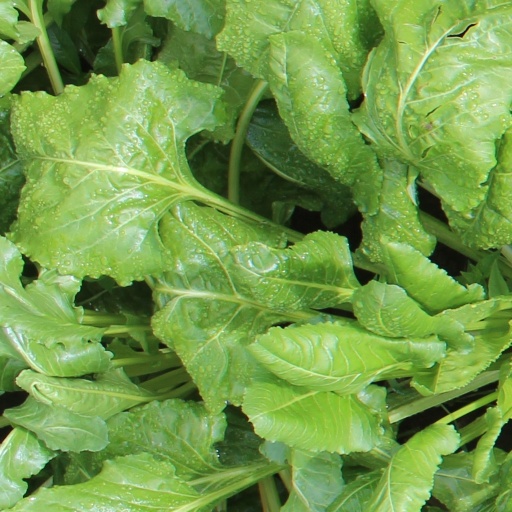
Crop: sugar beet